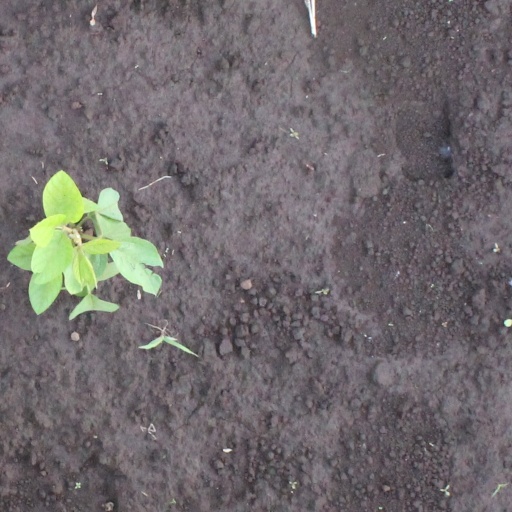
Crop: soybean